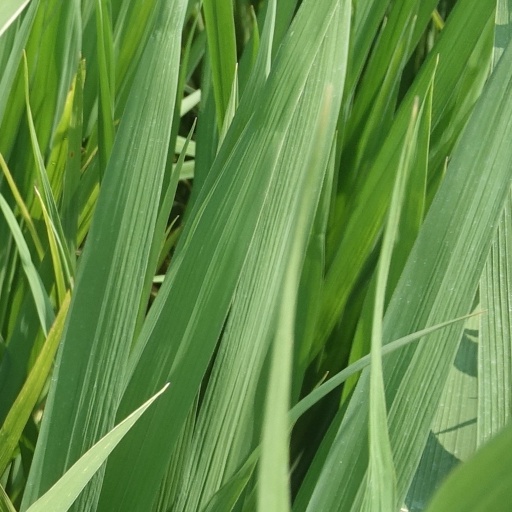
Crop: rice